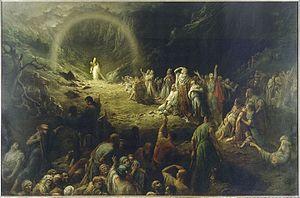
Le don des larmes est une notion qui renvoie à l'efficacité des pleurs dans la prière. Elle trouve sa source dans l'Ancien Testament ainsi que dans le Nouveau Testament, et elle sera reprise et développée au IVᵉ siècle par les Pères du désert, qui verront dans les larmes une forme réelle de prière.